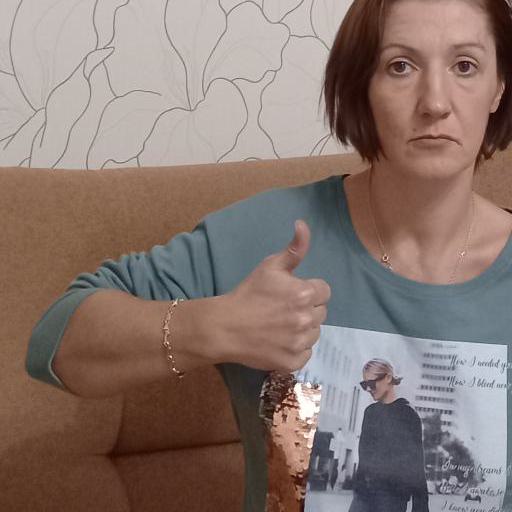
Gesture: like